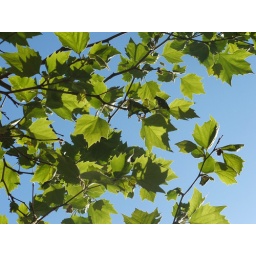
Green leaves against a blue sky close up